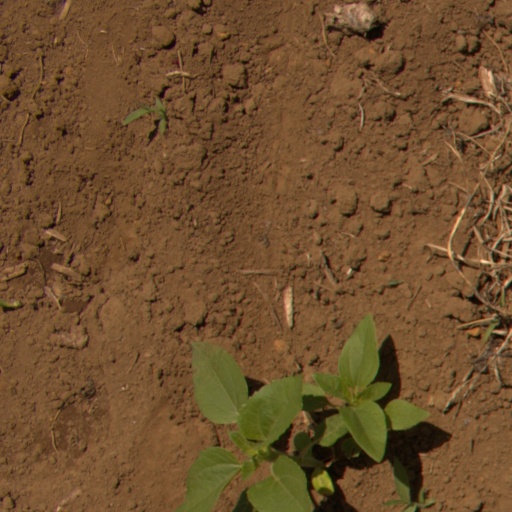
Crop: Jerusalem artichoke